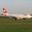
Label: airplane